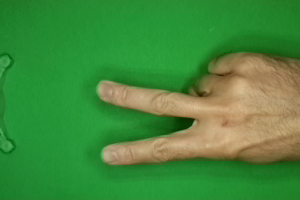
Label: scissors